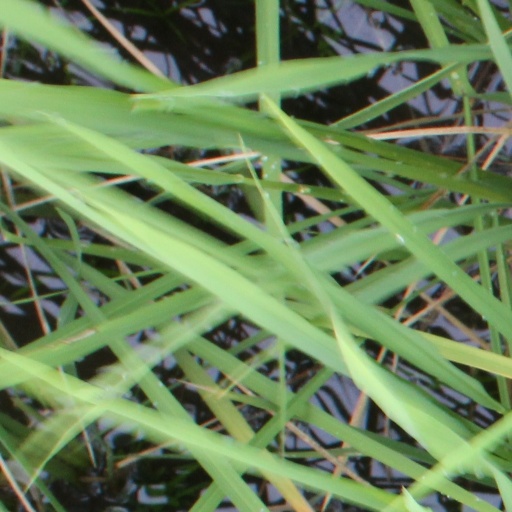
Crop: rice